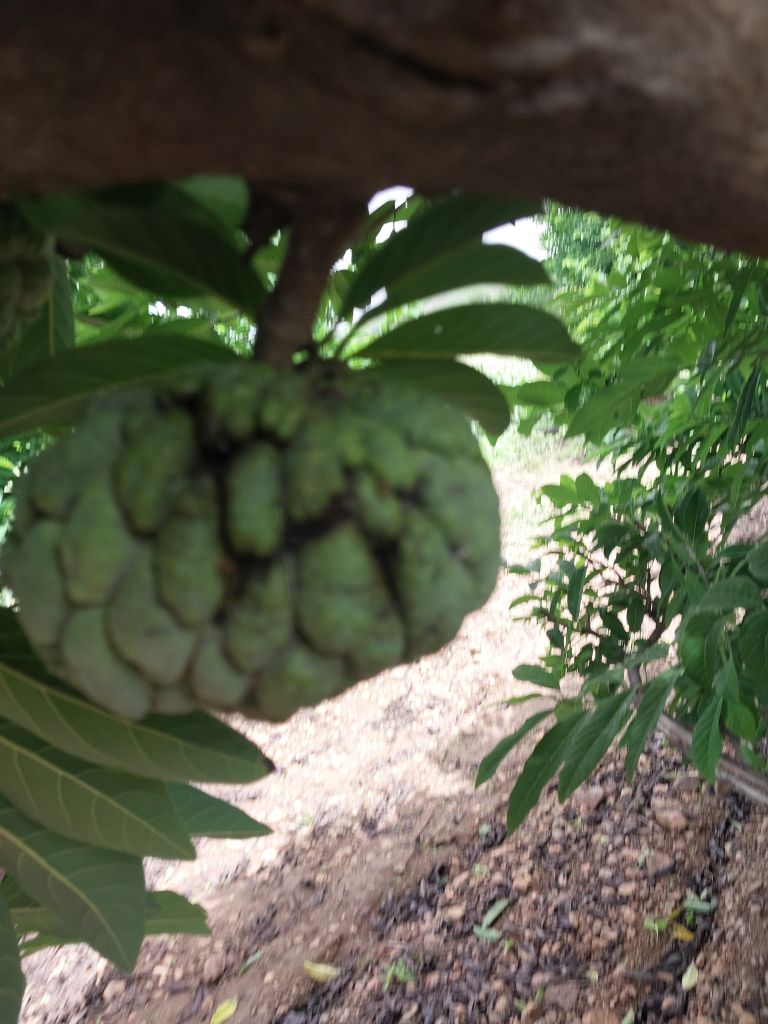
Disease label: Athracnose